Dhaka Gate

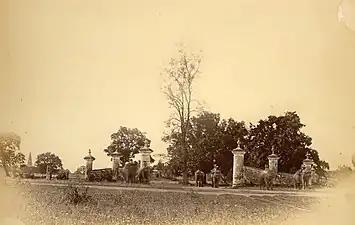
Dhaka Gate in 1875

Dhaka Gate was among the structures erected by Mir Jumla II in Dhaka according to some popular belief. It was built in Suhrawardy Udyan area which was known as the Bagh-e-Badshahi or the royal garden that time. Bagh-e-Badshahi was a large garden area built by Mughals.